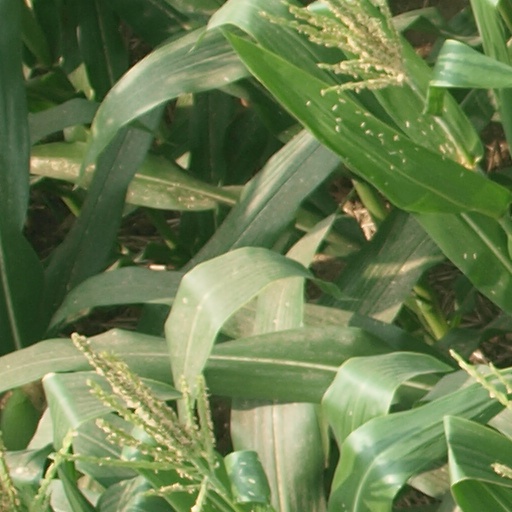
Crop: maize; corn